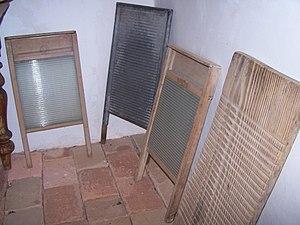
Une dalle est une pierre large, plate et de peu épaisseur, généralement utilisée pour pavement des sols, pour revêtir les murs et comme pierre tombale dans les sépulcres.